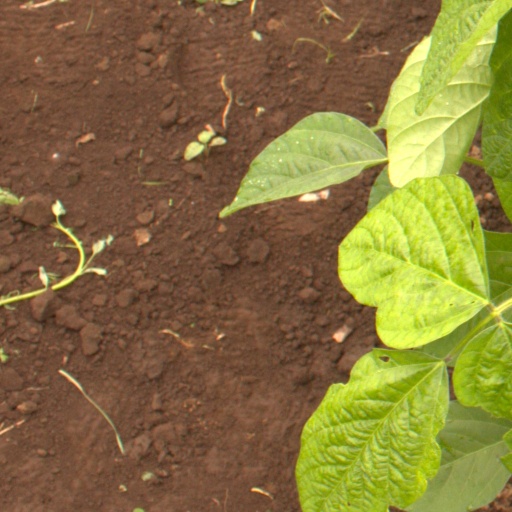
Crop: soybean